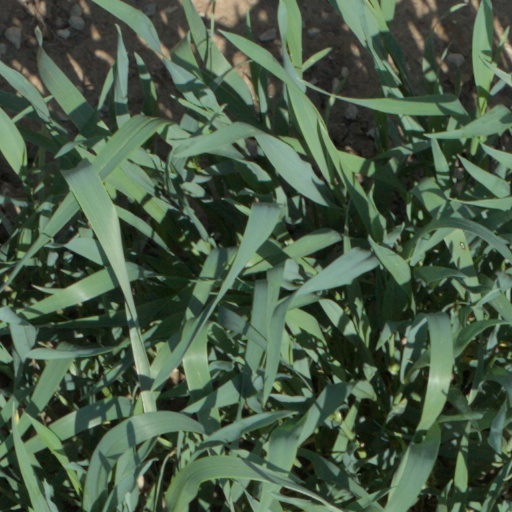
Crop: wheat